Meißen station

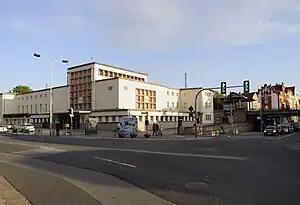
The station building of 1928

Meißen station is the largest railway station in the town of Meissen in the German state of Saxony. The station was opened in 1860 in the district of Cölln. Its entrance building, which was built in 1928, is a heritage-listed building and along with the Stuttgart Hauptbahnhof it is considered an architecturally significant transport complex of the interwar period. After the ending of long-distance traffic in the 1960s, the station is now a station of the Dresden S-Bahn with only regional significance.